Helen Morgan Hamilton

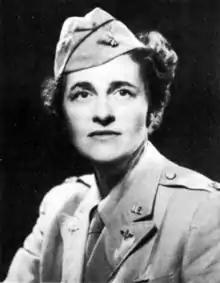

Helen Morgan Hamilton (June 12, 1896 – January 25, 1985) was an Army Officer, serving as deputy director of and ultimately achieving the rank of Lieutenant colonel of the Women's Auxiliary Army Corps. She is also the granddaughter of investment banker J.P. Morgan and a descendant of U.S. Founding Father Alexander Hamilton.